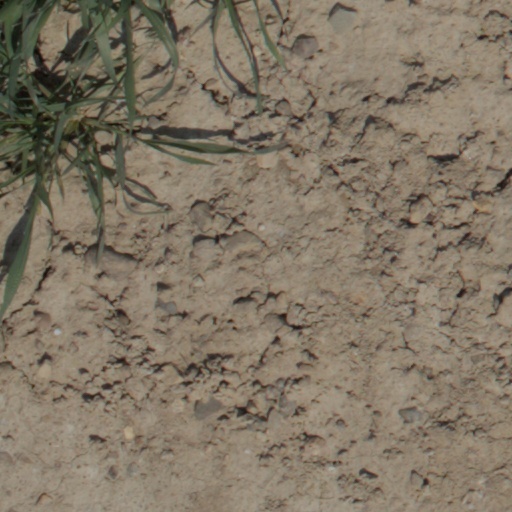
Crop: wheat